Rocky Mountains

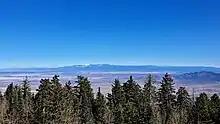
The Santa Fe Mountains at the southern end of the Rockies as seen from the Sandia Crest in New Mexico

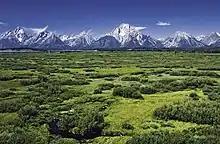
The summits of the Teton Range in Wyoming

The name of the mountains is a calque of an Algonquian name, specifically Plains Cree (originally transcribed ), literally "rocky mountain / alp". The first mention of their present name by a European was in the journal of Jacques Legardeur de Saint-Pierre in 1752, where they were called "". Another name given to the place by the Cree is .